St. Mary's Cathedral, Sandakan

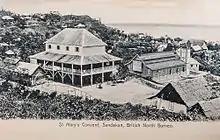
St. Mary's Convent, British North Borneo

Sandakan was subject to frequent pirate raids, however, leading many of the people to flee into the interior for safety. Fr. Pundleider thought two priests serving in Sandakan were too many given conditions, and left in February 1884 to open a mission station in Bundu, Kuala Penyu. Left to himself, Prenger tried to consolidate the mission and the school. However, in November 1885, Jackson ordered him to depart, because “Sandakan unhealthy; a wind blowing across the bay; many Chinese sick, no good water in town; and Fr. Prenger often ill.” Fr. Prenger closed the mission and school and opened a mission station in Penampang.